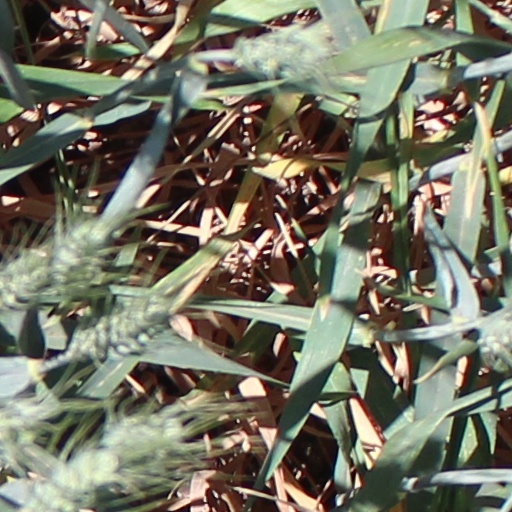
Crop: wheat